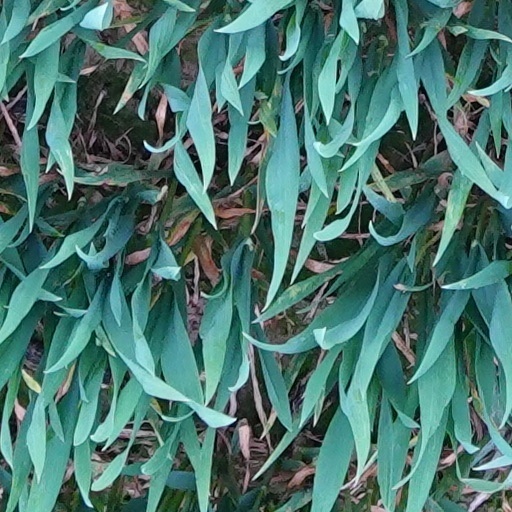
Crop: wheat